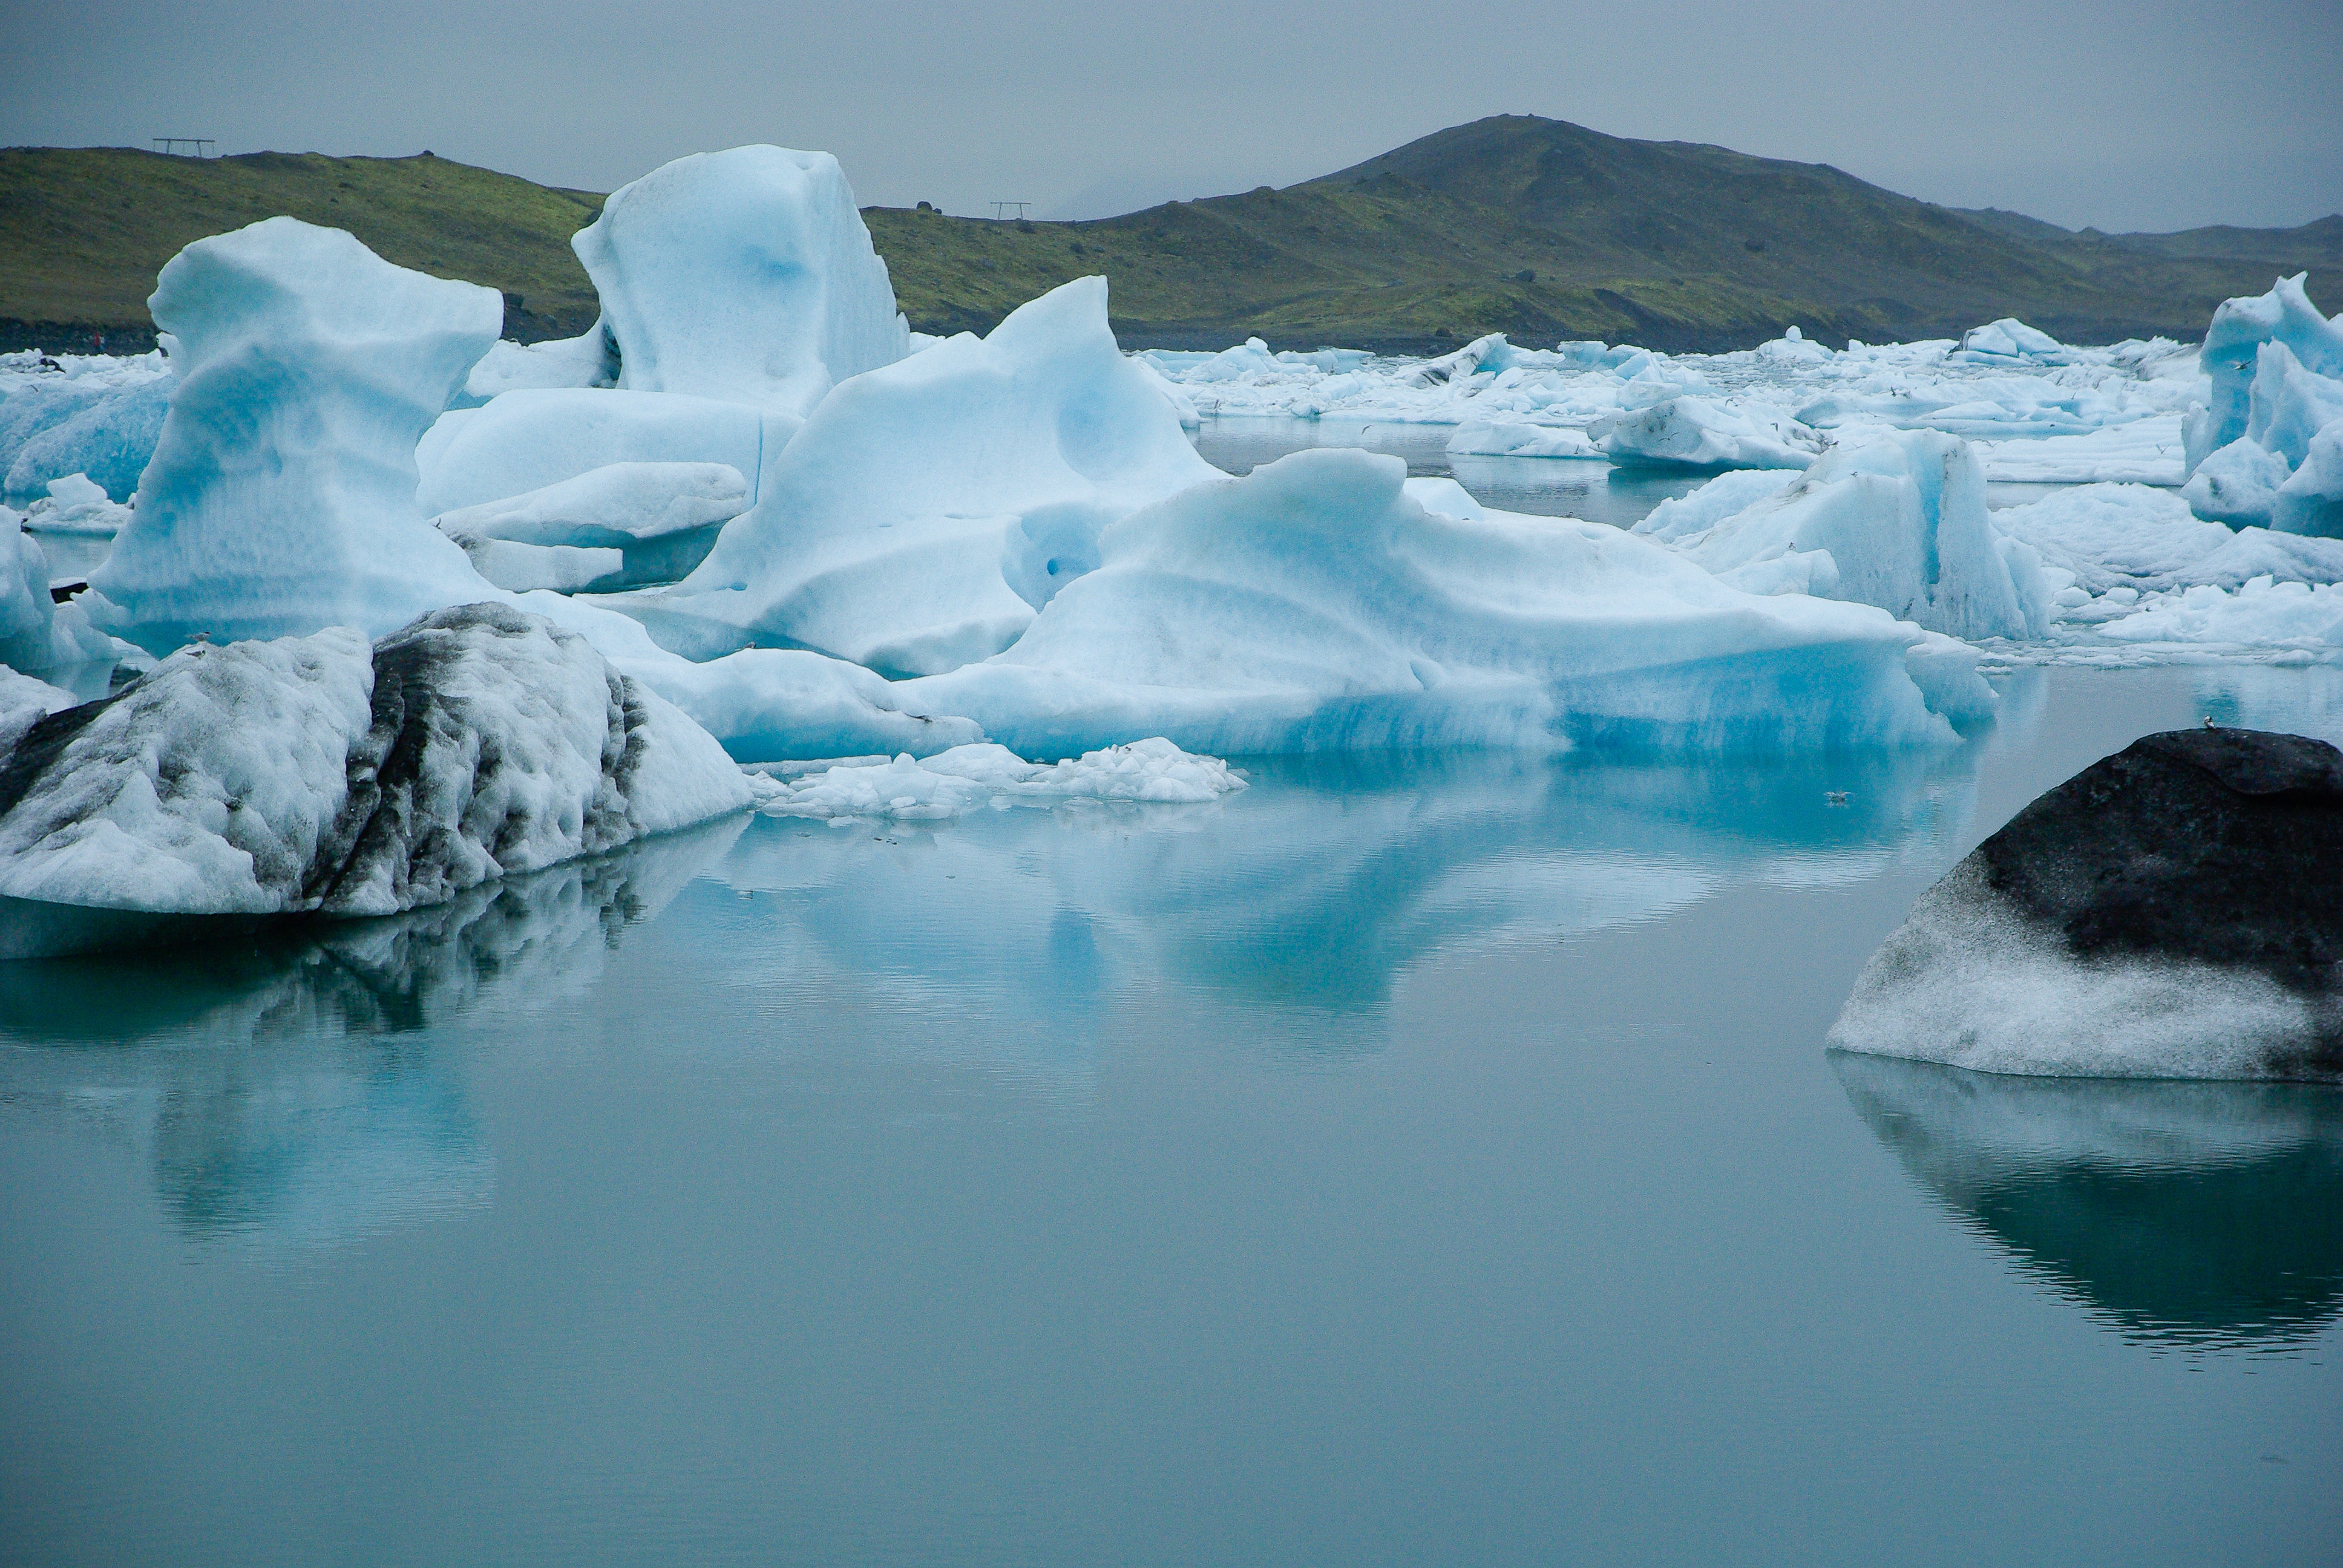
water, ice, reflection, glacier, iceland, arctic, iceberg, melting, freezing, arctic ocean, glacial landform, ice cap, sea ice, polar ice cap